Thomas Alfred Jones

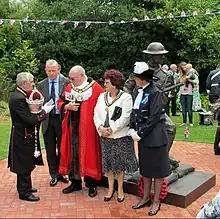
Dignitaries in front of the statue following unveiling

On 3 August 2014 a bronze statue of Jones was unveiled in the Memorial Garden, Runcorn. Following a ceremony in front of the War Memorial opposite to the garden, the statue was unveiled by four veterans and active servicemen. It was created by the Scottish sculptor David Annand.